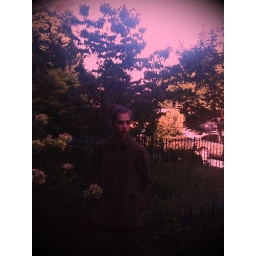
lyell in red clinton hill sept